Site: brandenburg
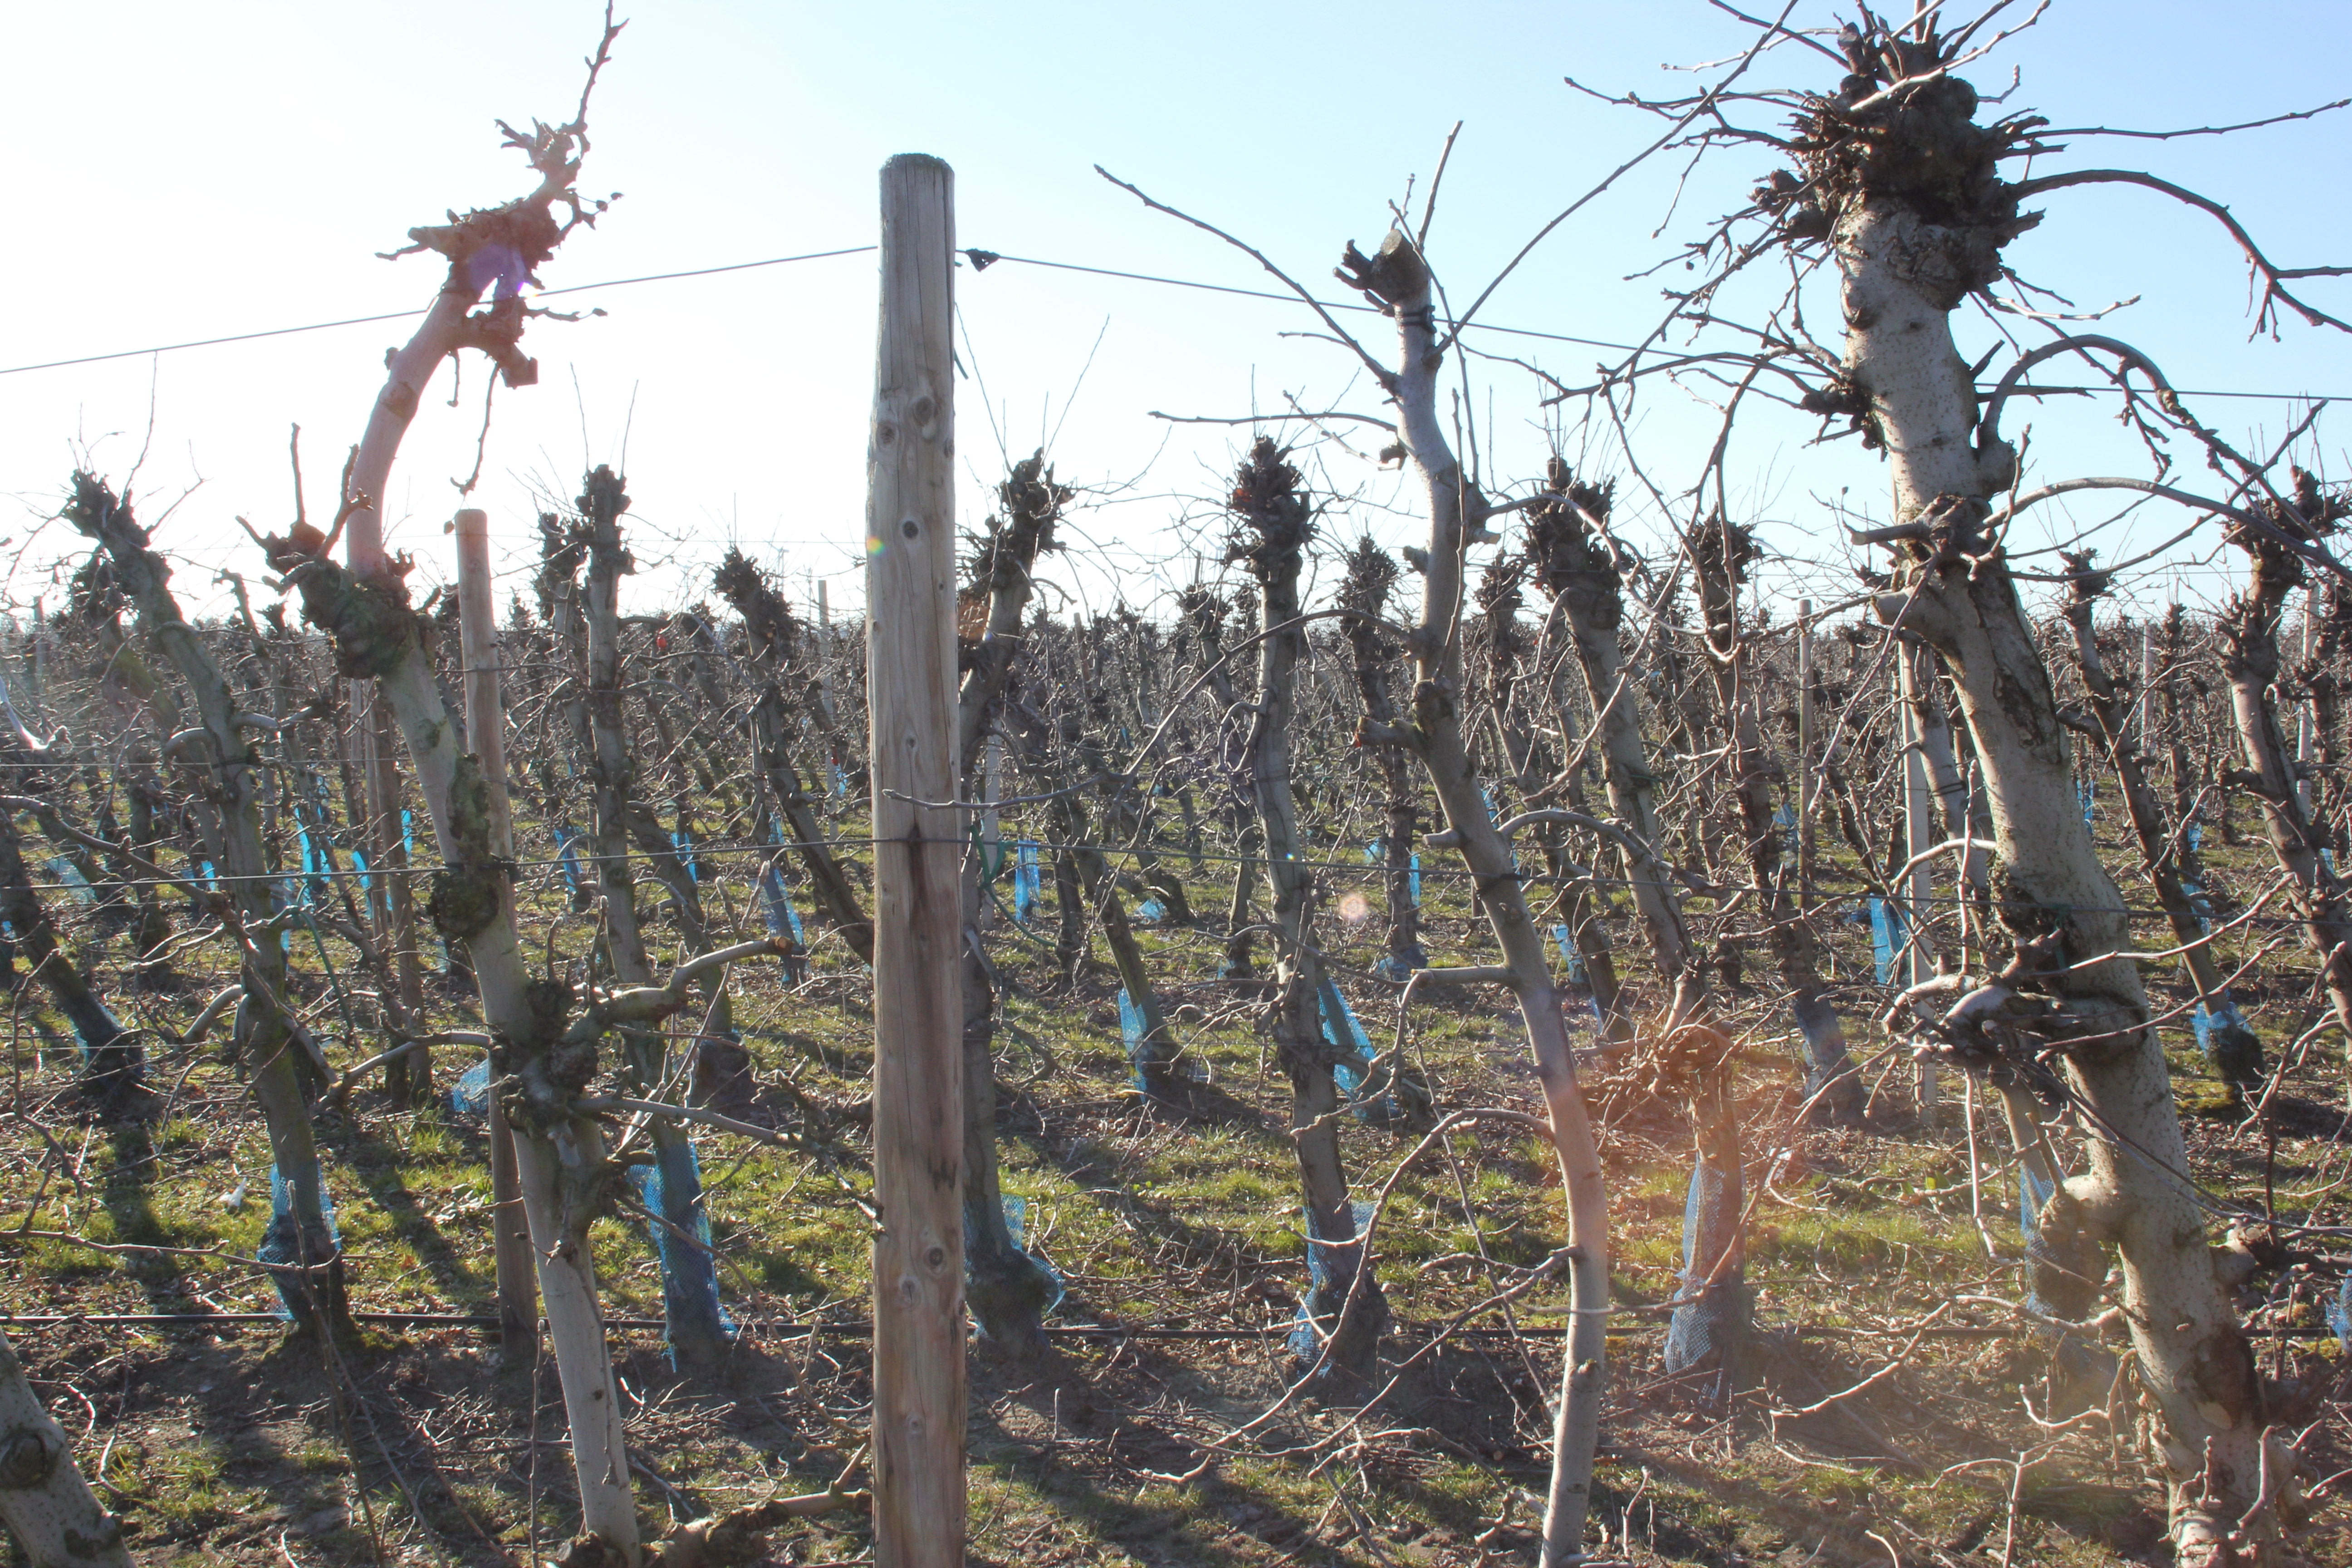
Growth stage (BBCH 03): Bud development